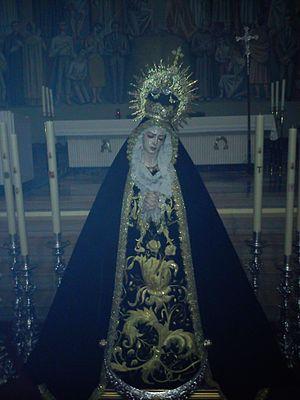
La Fraternité de Pénitence et Confrérie de Pénitents du Silence du Sanctissime Christ de l'Humilité et Marie Sanctissime Mère de Dieu est une confrérie dont le siège canonique se trouve dans l'Église du Christ Roi de la ville de Jaén. Elle va en procession pendant la Semaine sainte, au soir du Mardi Saint.